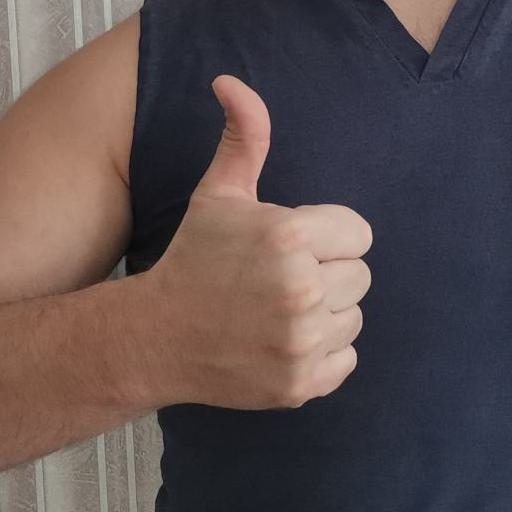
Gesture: like